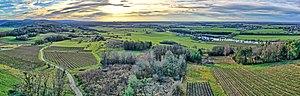
Panorama sur le Val d'Amour depuis les vignes du Peux
La Loue est une rivière française, des deux départements du Doubs et du Jura en Franche-Comté, résurgence et affluent gauche du Doubs, et sous-affluent du Rhône par la Saône.
Val d'Amour est le nom donné à une partie de la basse vallée de la Loue située sur le département du Jura qui s'étend de Grange-de-Vaivre à La Loye sur environ 300 km². Le nom donné à cette plaine est fortement lié à la commune de Chissey-sur-Loue qui aurait accueilli au IIIᵉ siècle une tribu de Chamaves. Elle baptisa la portion de la vallée qu'elle occupait du nom d'Amaous, qui allait se transformer en Val d'Amour.